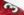
Number: 3